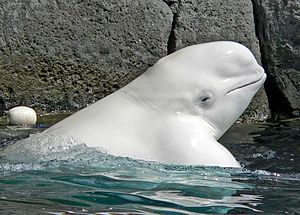
Hvidhval / Billeder
Hvidhvalen er en arktisk og subarktisk tandhval.